My Kids Give Me a Headache

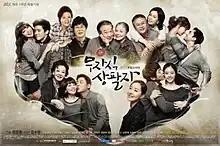
Promotional poster

My Kids Give Me a Headache is a 2012 South Korean television series, starring Lee Soon-jae, Kim Hae-sook, Yoo Dong-geun and Uhm Ji-won. It is about three generations of the Ahn family who are all living in one house in the suburbs of Seoul, and how they deal with the societal discrimination that their smart and highly educated, eldest granddaughter faces when she becomes a single mother. It aired on cable channel jTBC from October 27, 2012 to March 17, 2013 on Saturdays and Sundays at 20:50 (KST) for 40 episodes.